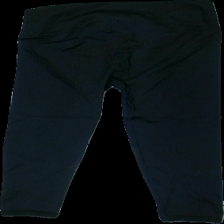
View: back
Type: Tights
Category: Ladies
Brand: Not in the list
Brand text on label: Aimin
Colors: Black
Material: 100% nylo
Cut: Tight
Size: M
Price range: 100-150
Recommended usage: Reuse
Description: Black workout tights, short length, from Aimin. Size M. Good condition.